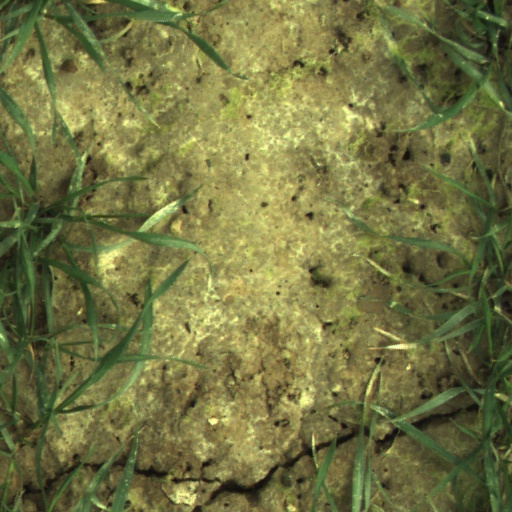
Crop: wheat